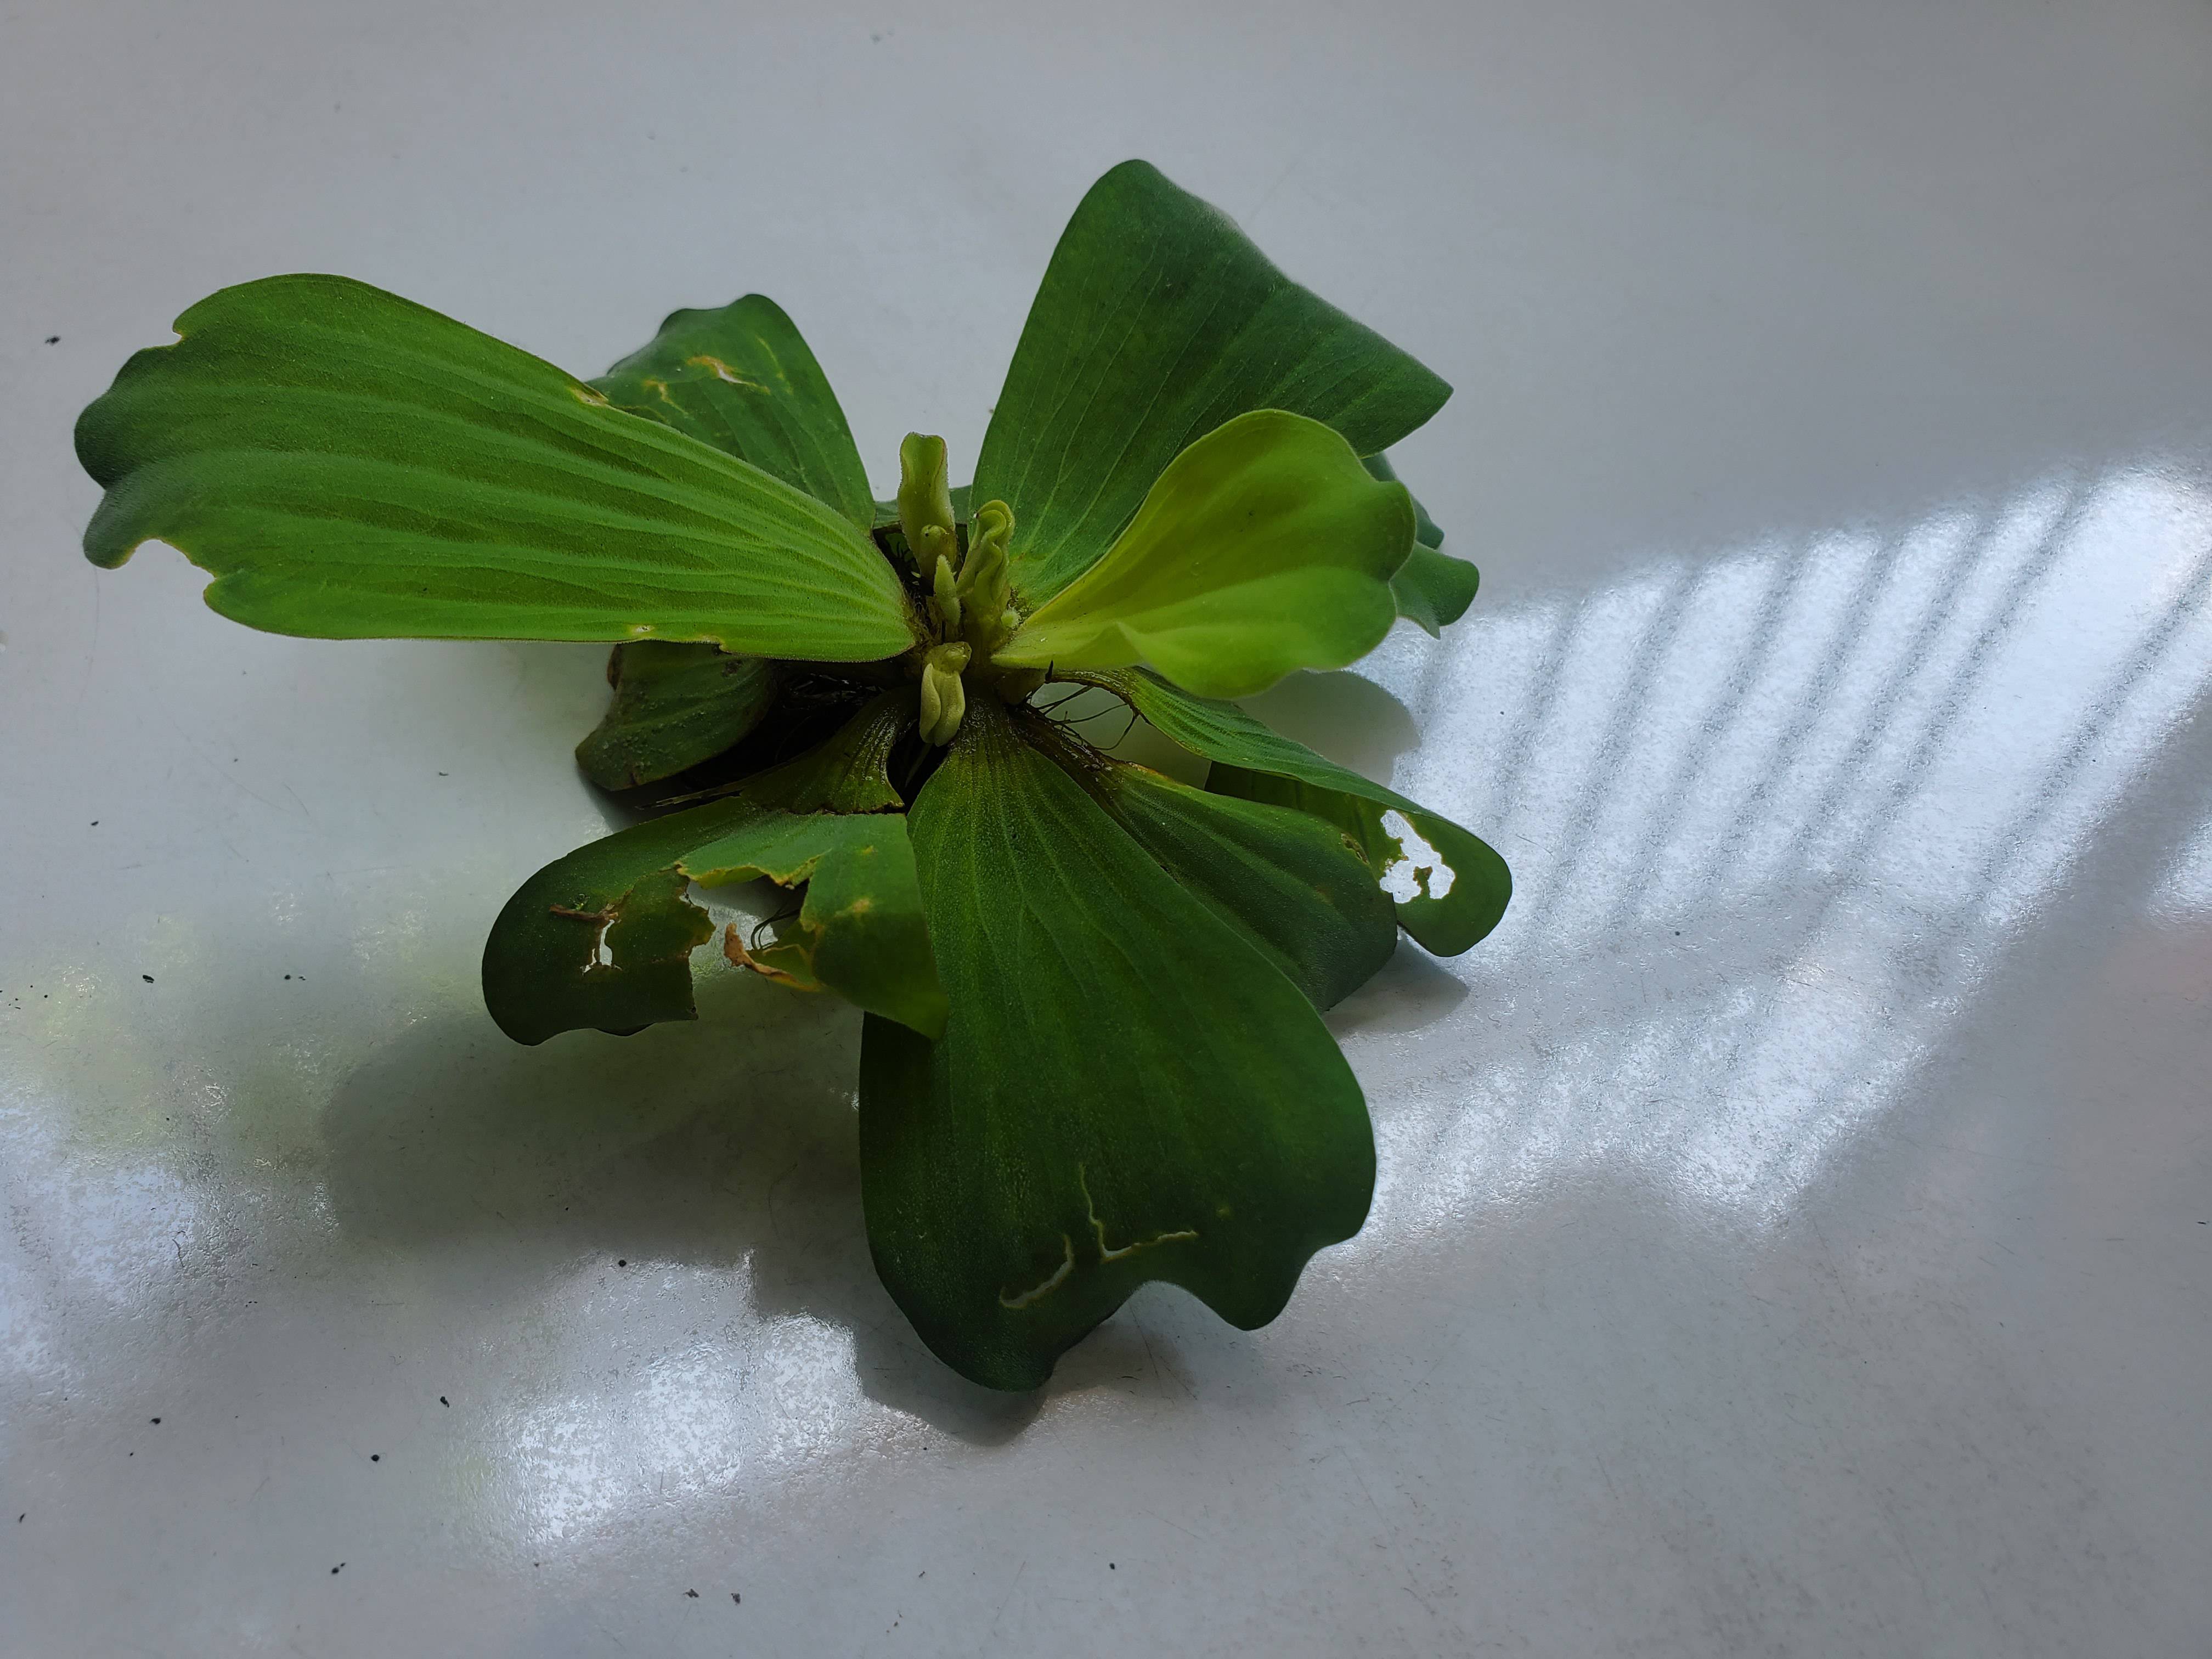
Species: Water Lettuce (Pistia stratiotes)